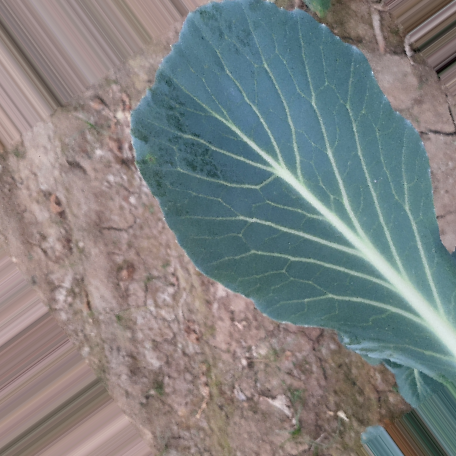
Label: Disease Free